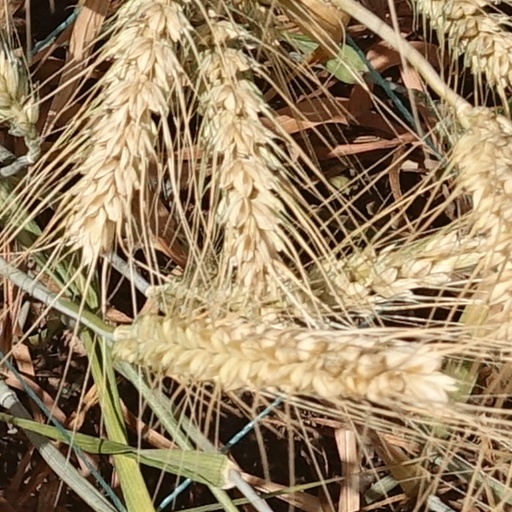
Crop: wheat